Eugeniusz Okoń

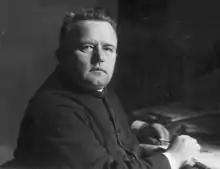
Portrait of Okoń in March 1928

Eugeniusz Okoń (25 December 1881 – 19 January 1949) was a Polish priest, activist, and politician. Elected to the Diet of Galicia and Lodomeria and the Legislative Sejm of the Second Polish Republic, he was a founder of the Radical Peasant Party (ChSR), and the co-founder of the Republic of Tarnobrzeg, which was established during a popular uprising on 6 November 1918.